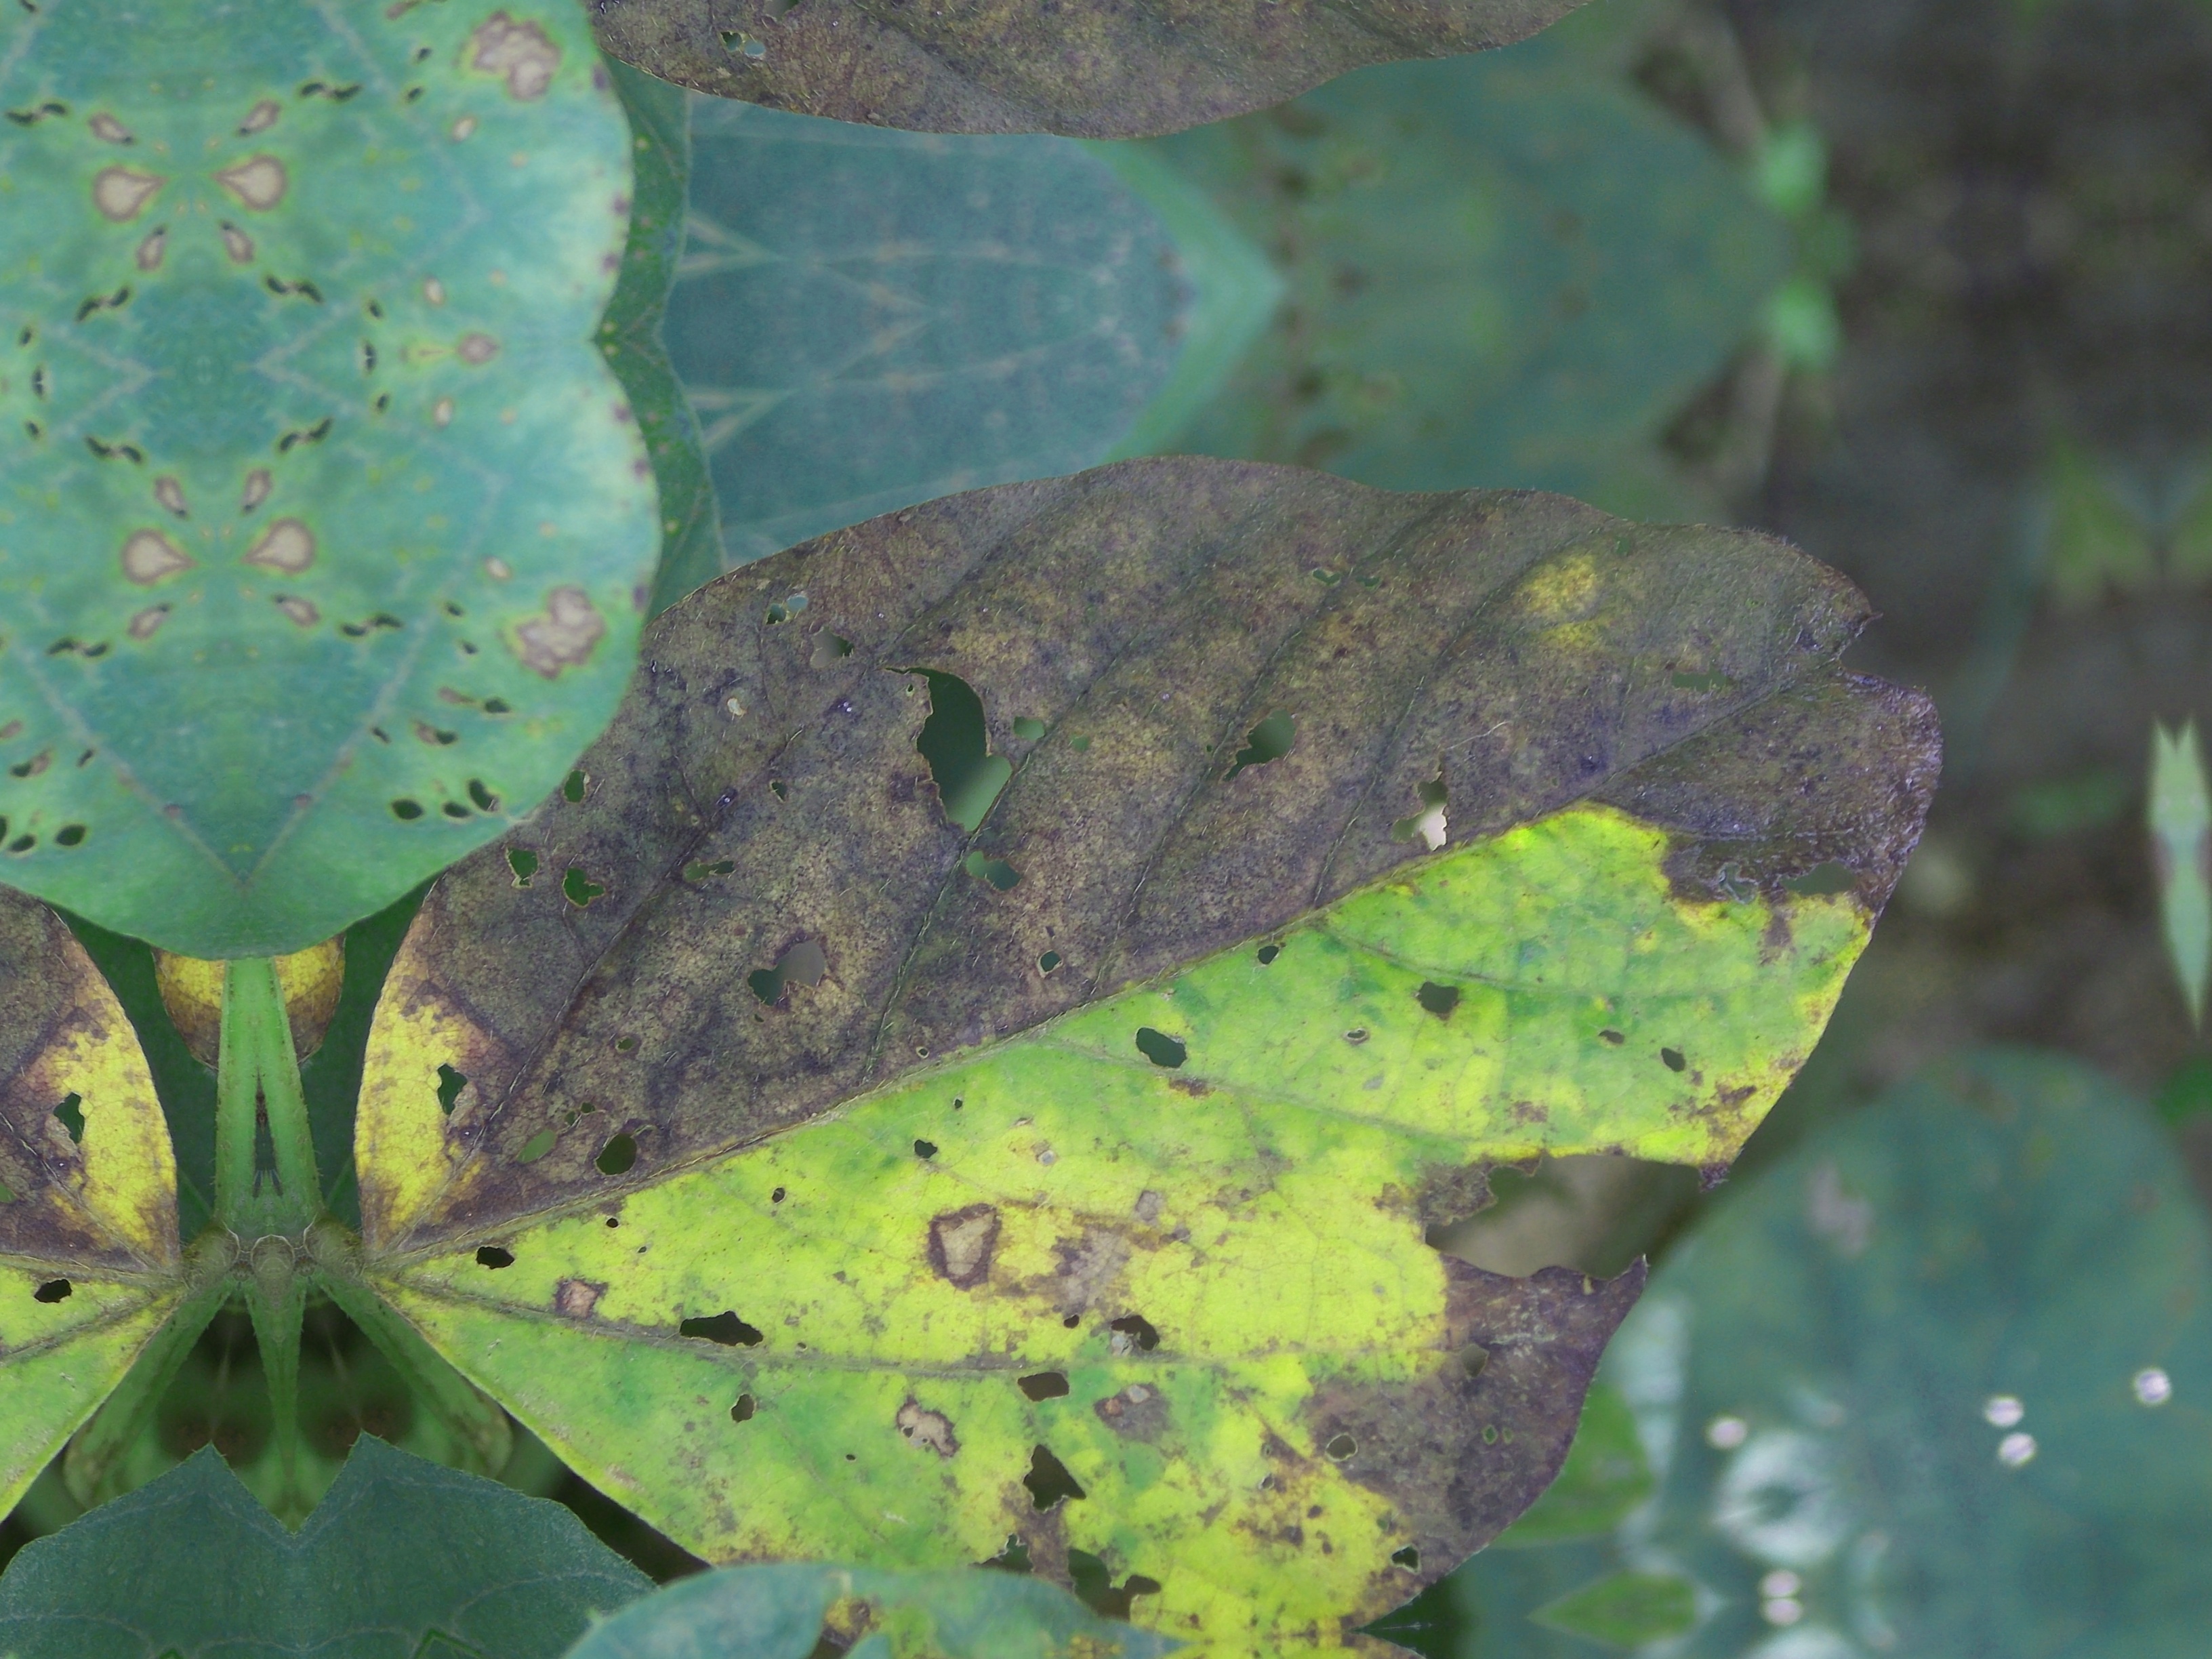
Label: Disease